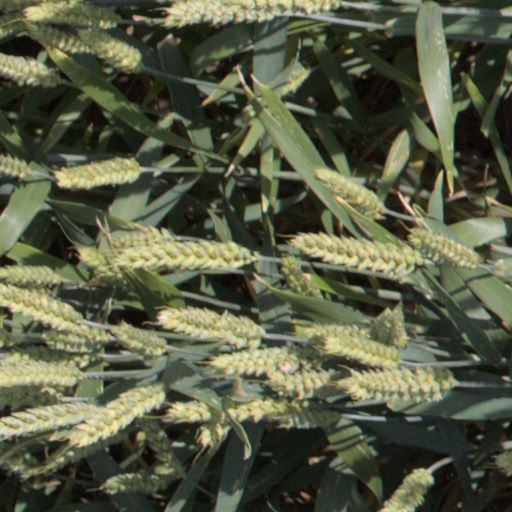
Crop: wheat